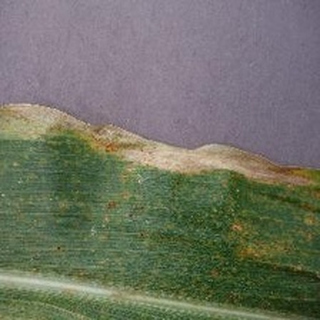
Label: corn_northern_leaf_blight